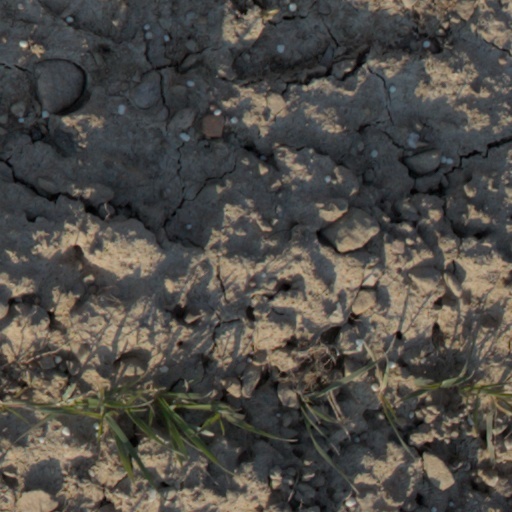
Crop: wheat